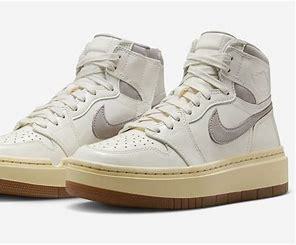
Brand: Jordan
Model: 1 Elevate